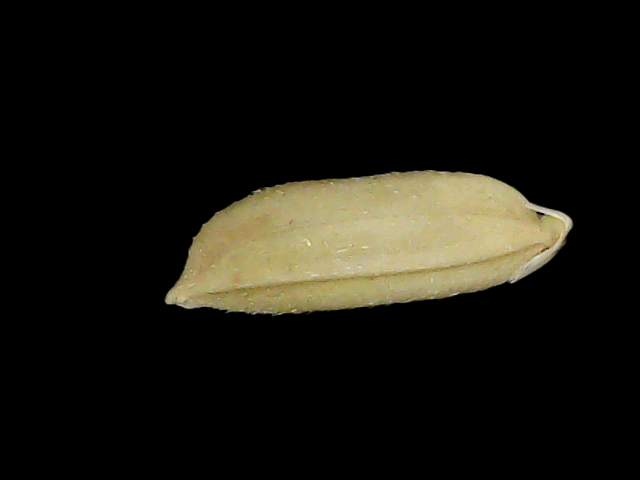
Rice variety: Br23